KHOPCA clustering algorithm

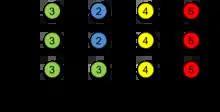
KHOPCA rule 1

The first rule has the function of constructing an order within the cluster. This happens through a node formula_9 detects the direct neighbor with the highest weight formula_27, which is higher than the node's own weight formula_25. If such a direct neighbor is detected, the node formula_9 changes its own weight to be the weight of the highest weight within the neighborhood subtracted by 1. Applied iteratively, this process creates a top-to-down hierarchical cluster structure.